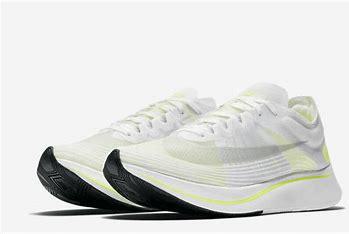
Brand: Nike
Model: Zoom Fly SP